Ned Poins

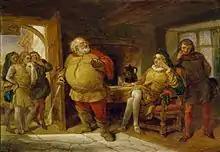
Hal and Poins listen to Falstaff's story of the robbery.

Poins' principal role is to act as Hal's confidant. In Part 2 especially he is little more than a sounding board for Hal's views. In Part 1 he is presented as the more assertive of the two, being the "mastermind" of both the Gads Hill robbery and its comeuppance. In this respect Poins is an ambiguous figure, who is both part of the criminal underworld and also of the superior social world that looks down on it and undermines it. He is "of uncertain social standing", but his comment that his only problem is that he is a "second brother" implies that he is "a gentleman with no inheritance, his gentility making him an appropriate companion for Hal". He represents wayward tendencies within the upper class, closely linked to Hal's own behaviour.